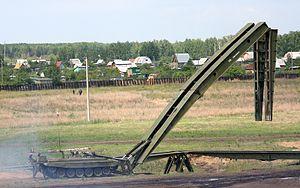
Le T-90 est un char de combat russe associant la structure du T-72 et l'électronique du T-80, il devait prendre initialement la dénomination T-72BU mais une décision politique le rebaptisa T-90 suite aux destructions en masse de T-72 pendant la guerre du Golfe. Le T-90 fut déclaré bon pour le service en 1992 et sa production en grande série démarra en 1994 pour équiper l'armée russe.